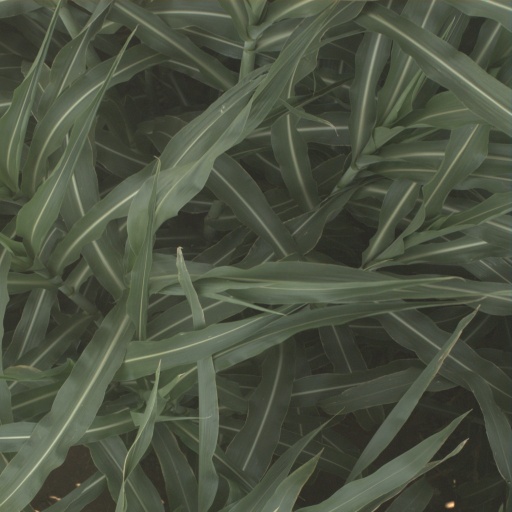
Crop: sorghum